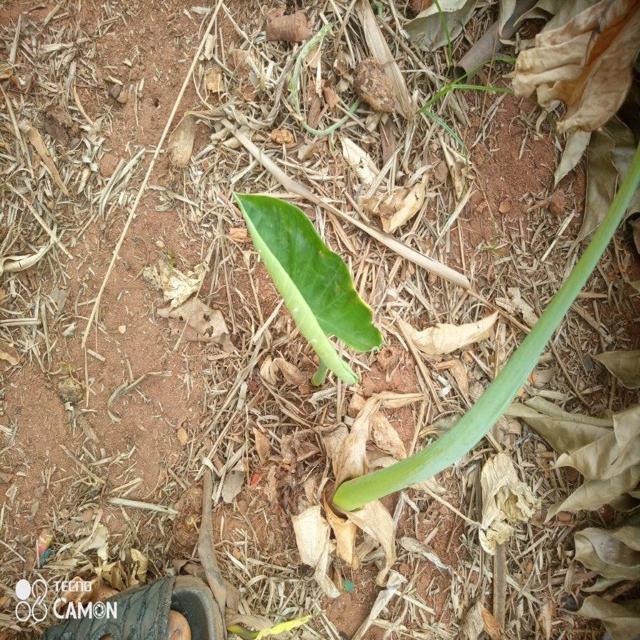
Label: Early_Blight